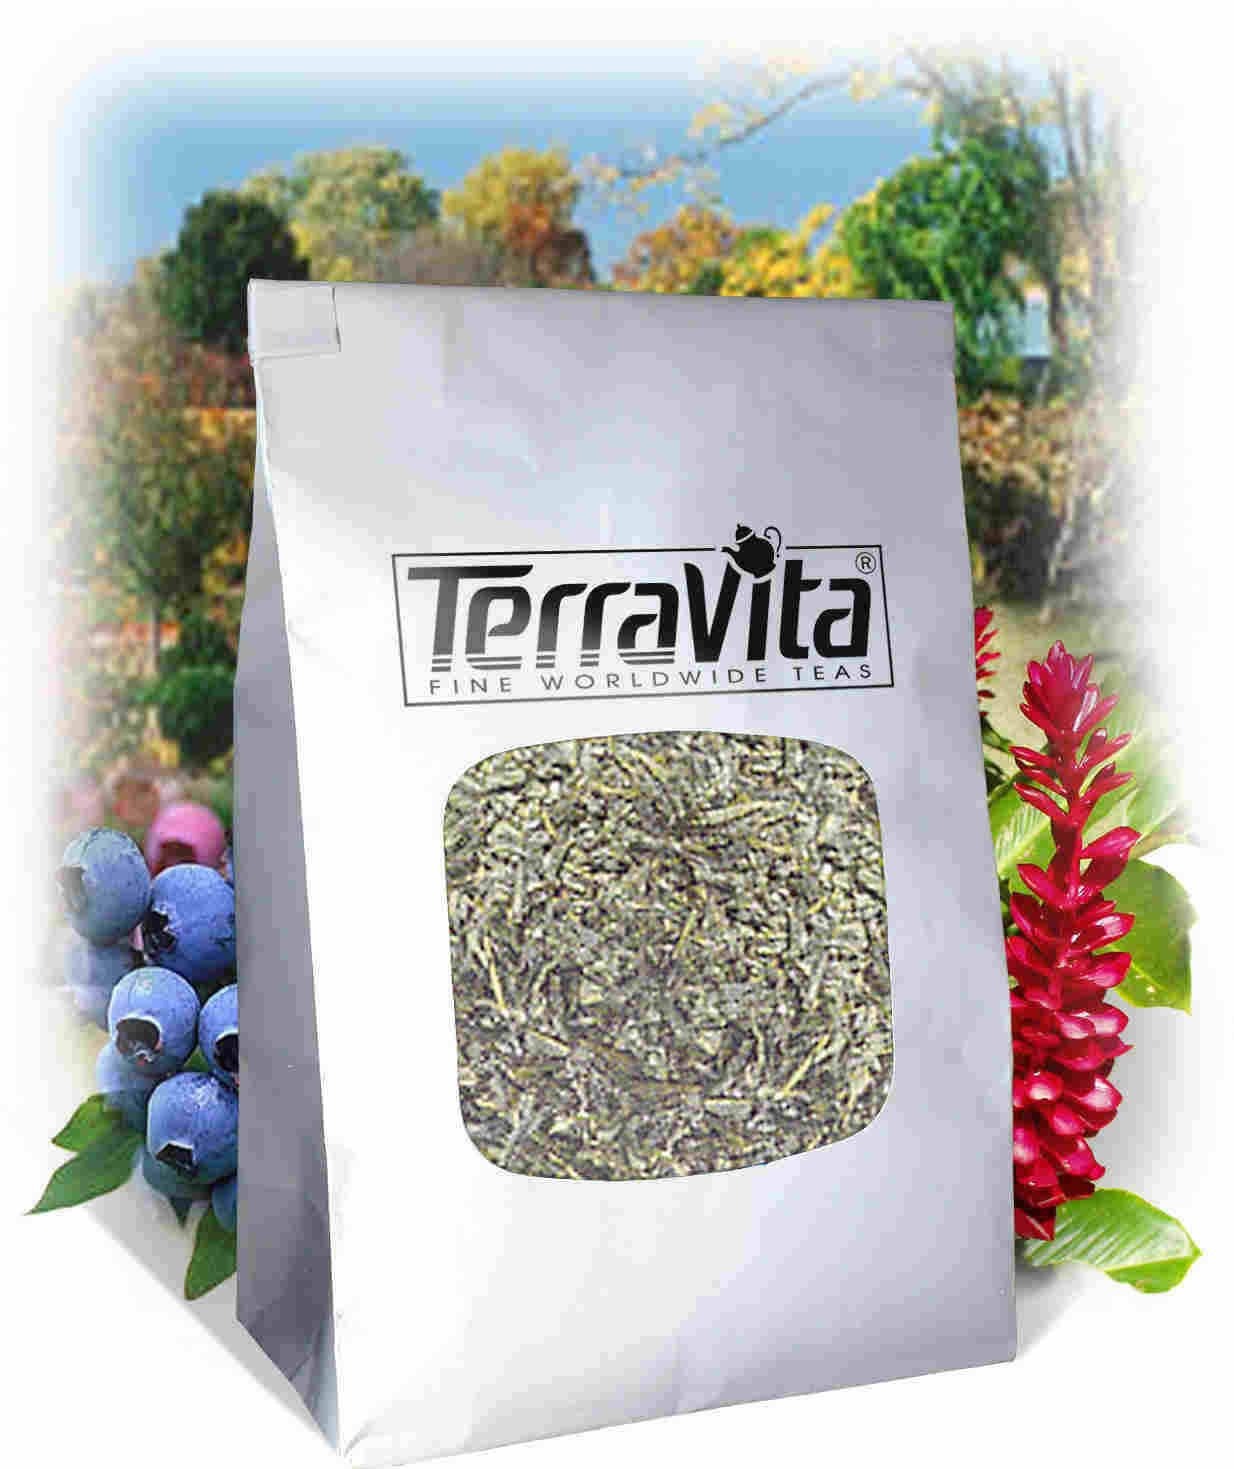
Item Name: Cramp Bark, Barberry, Wild Yam, and More Formula Tea (Loose) (8 oz, ZIN: 512476)
Bullet Point 1: Cramp Bark, Barberry, Wild Yam, and More Formula Tea (Loose) (8 oz, ZIN: 512476)
Bullet Point 2: No fillers.
Bullet Point 3: Manufacturer: TerraVita
Bullet Point 4: Size: 8 oz
Bullet Point 5: Loose Leaf Herbal Tea - Packed in a convenient upright pouch!
Product Description: Cramp Bark, Barberry, Wild Yam, and More Formula Tea (Loose) (8 oz, ZIN: 512476)<BR><BR>Packaged in the United States in a GMP certified facility (Good Manufacturing Practice).<BR><BR>No fillers.<BR><BR>Manufacturer: TerraVita<BR><BR>Size: 8 oz<BR><BR>Loose Leaf Herbal Tea - Packed in a convenient upright pouch!<BR><BR>Ingredients: Barberry, Catnip, Cramp Bark (Viburnum), Fennel, Ginger Root, Peppermint Leaf, Wild Yam
Value: 8.0
Unit: Ounce

Price: 30.59